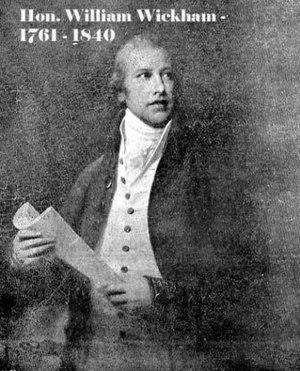
William Wickham, né le 11 novembre 1761 à Cottingley Hall, mort le 22 octobre 1840 à Brighton, est un homme politique britannique qui servit comme espion pendant la Révolution française, avant d'être nommé membre du Conseil privé et chef du Secrétariat d'Irlande.